Circuit de Monaco

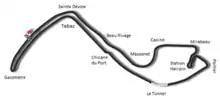
The original layout of the track

The idea for a Grand Prix race around the streets of Monaco came from Antony Noghès, the president of the Monegasque motor club, Automobile Club de Monaco, and close friend of the ruling Grimaldi family. The inaugural race was held in 1929 and was won by William Grover-Williams in a Bugatti.